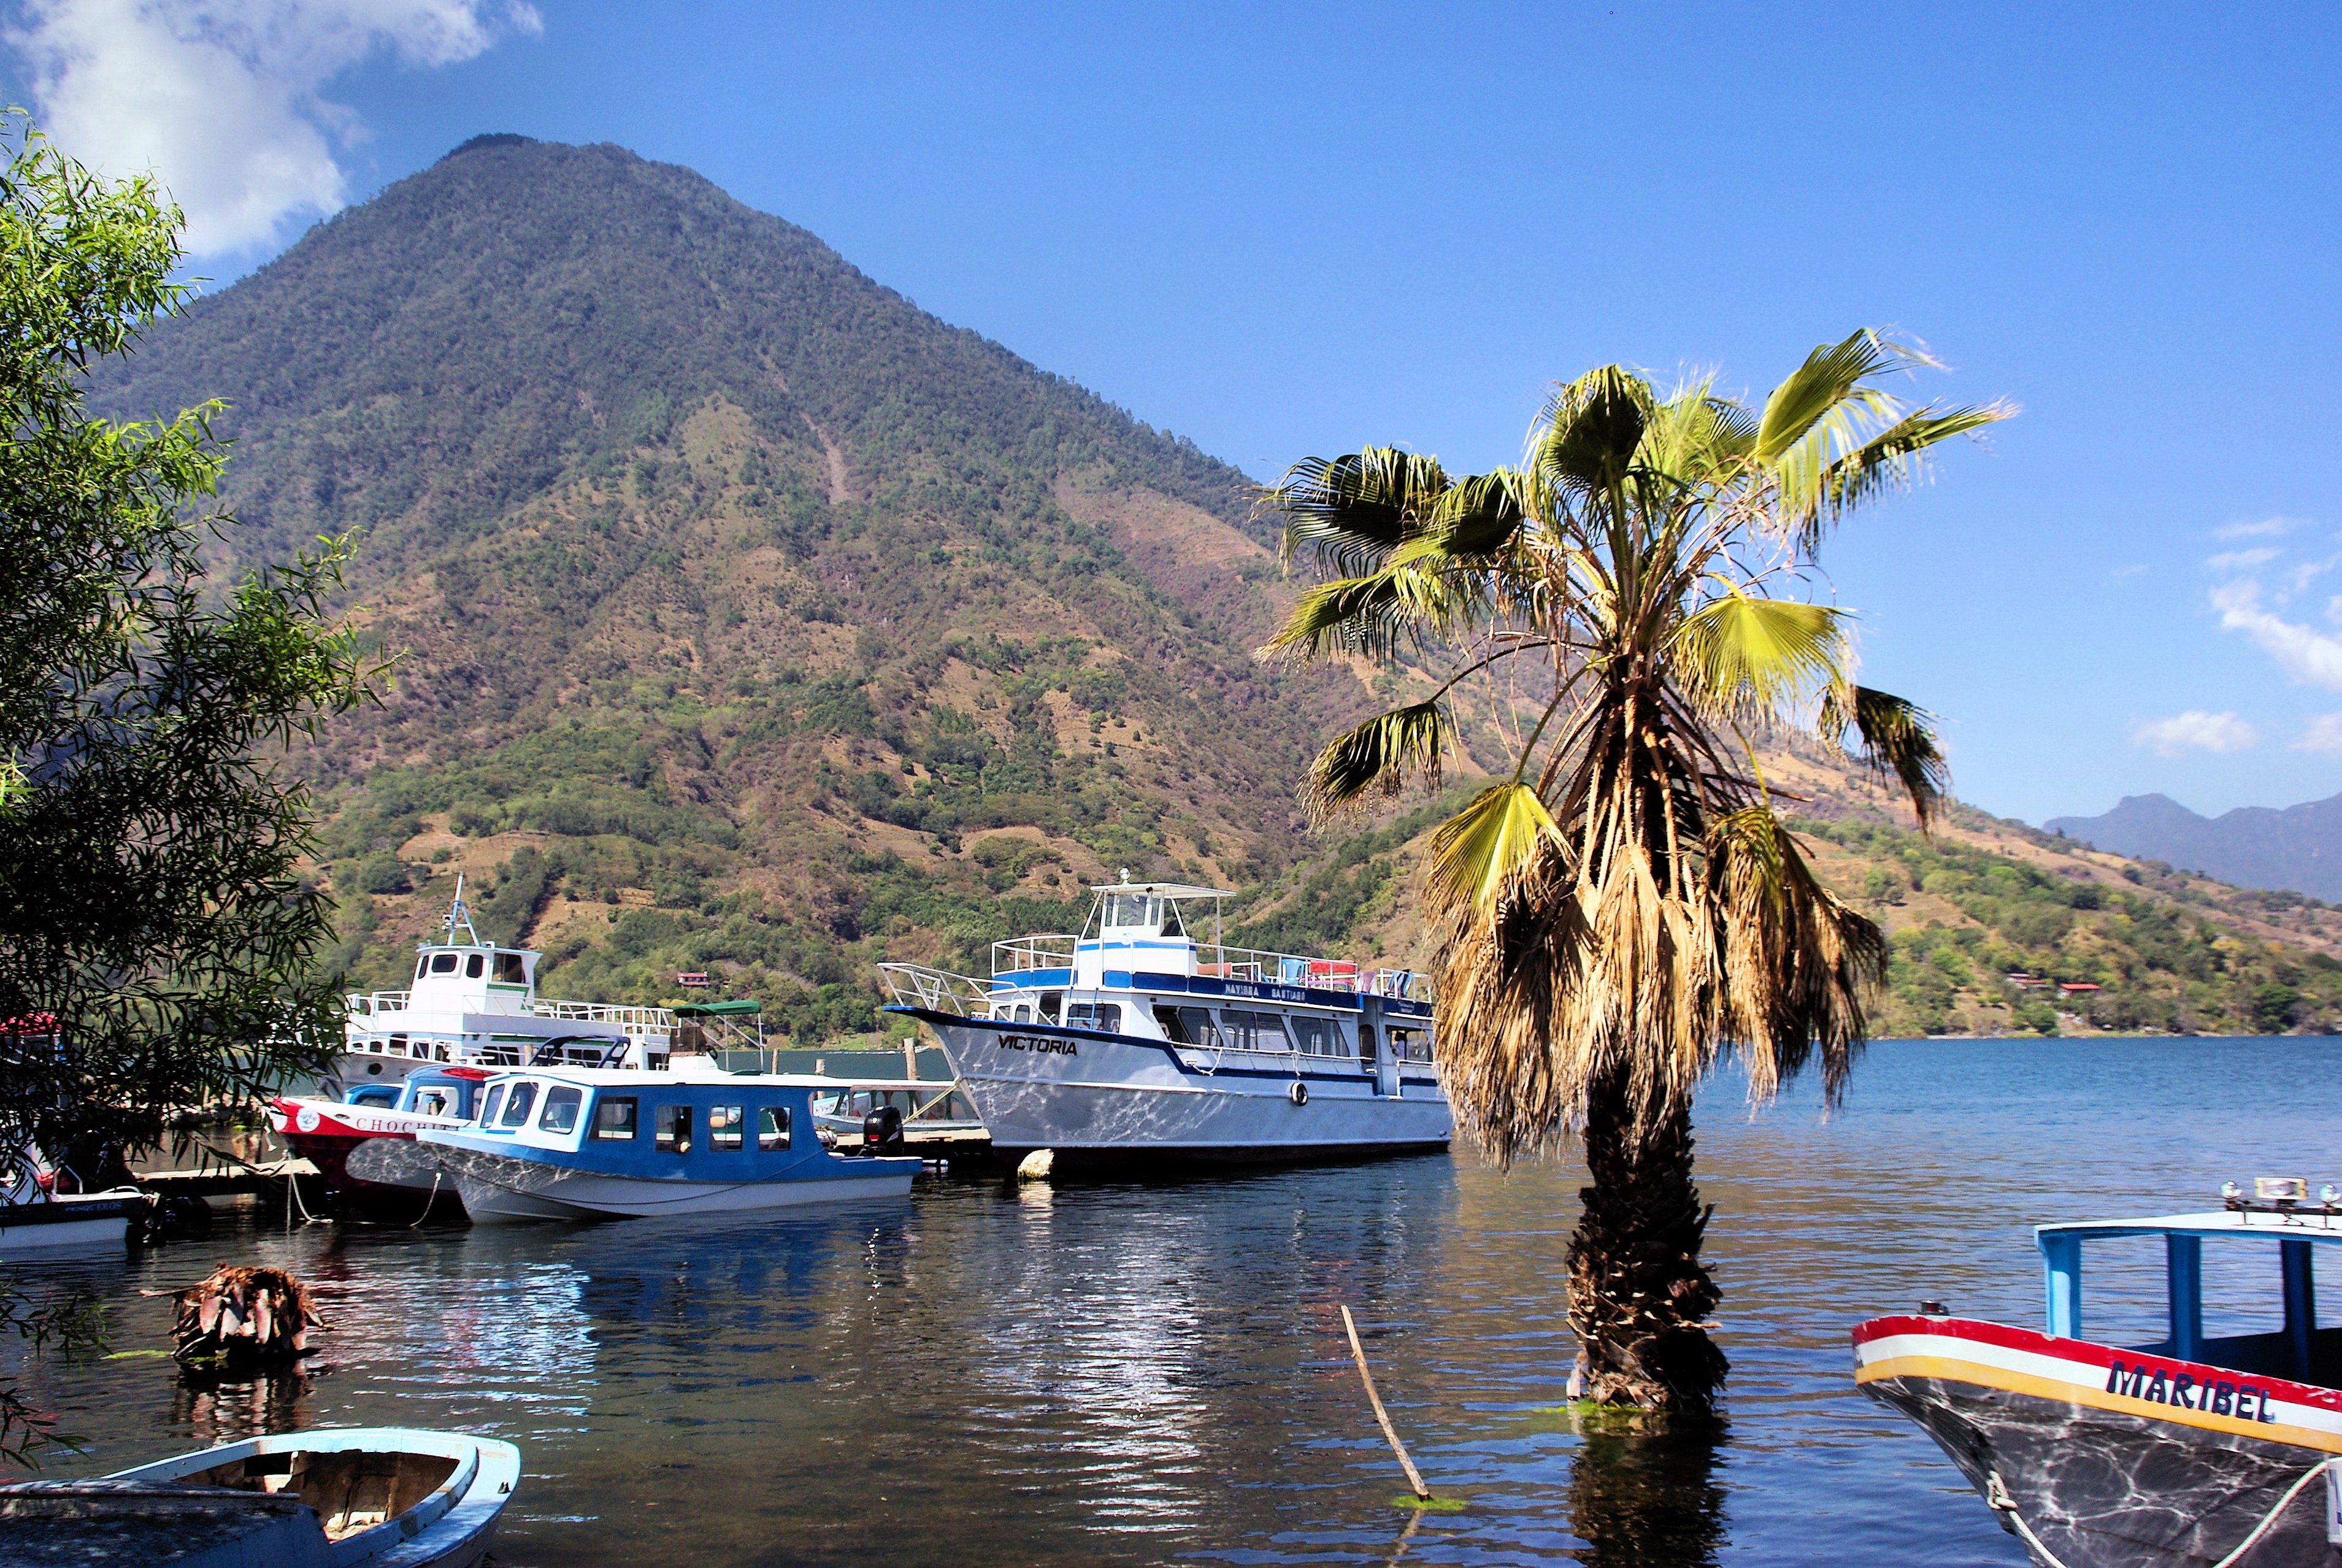
sea, coast, boat, lake, vacation, travel, vehicle, volcano, bay, island, tourism, waterway, body of water, boating, guatemala, landform, geographical feature, lake atitlan